Árpád

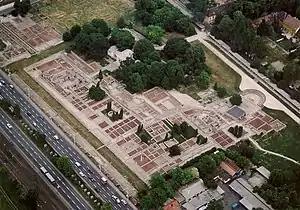
Ruins of Aquincum"city of King Attila" in the "Gesta Hungarorum"

Árpád's name "is completely unknown" to all sources written in East Francia, which was one of the main powers of the Carpathian Basin at the turn of the 9th and 10th centuries. These sources, including the "Annales Alamannici" and the "Annales Eisnidlenses", only mention another Hungarian leader, Kurszán. According to Kristó and other historians, these sources suggest that Kurszán must have been the "gyula" commanding the Hungarian forces, while Árpád succeeded his murdered father as the sacred "kende". Proposing a contrasting theory, the Romanian historian Curta wrote that Kurszán was the "kende" and Árpád "gyula" only succeeded him when Kurszán was murdered by Bavarians in 902 or 904.